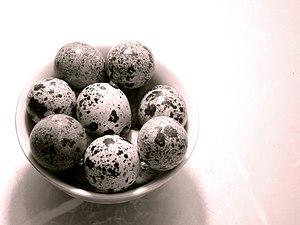
Les cailles sont de petits oiseaux migrateurs (15 cm de longueur environ) de la sous-famille des Perdicinae. हिन्दी: बटेर या वर्तक (quail) भूमि पर रहने वाले जंगली पक्षी हैं। ये ज्यादा लम्बी दूरी तक नहीं उड़ सकते हैं और भूमि पर घोंसले बनाते हैं। 한국어: 메추라기류(quail)란 메추라기 및 그와 비슷하게 생긴 닭목의 종을 총칭하는 말이다. 日本語: ウズラ類（うずらるい、鶉類）は、大きな分類群であるキジ亜科（分類体系によってはキジ科）の中で、ウズラ Coturnix japonica に似た小型種の総称である。 தமிழ்: காடை (ஆங்கிலம்: Quail) என்பது ஃபசியானிடே (தொகையுடைப் பறவைகள்) குடும்பத்தில் உள்ள நடுத்தர அளவு கொண்ட பல பறவைப் பெரினங்களைக் குறிக்கும் பெயர்ச்சொல்லாகும். Türkçe: Bıldırcın, sülüngiller (Phasianidae) familyasının Coturnix, Anurophasis, Perdicula, Ophrysia cinsinden küçük yapılı kuş türlerini ortak adı. Svenska: Vaktlar är ett samlingsnamn för ett antal släkten med medelstora hönsfåglar i familjerna fälthöns (Phasianidae) och tofsvaktlar (Odontophoridae). Norsk nynorsk: Vaktlar er ei felles nemning for fleire biologiske slekter av mellomstore fuglar i fasanfamilien Phasianidae. Català: Guatlla, guatla o guàtlera és un nom col·lectiu per a gèneres de la família dels fasiànids. مازِرونی: ورده یا بدبده اتا خورد پرنده هسته که ون پـَـــر ، گوشت و مرغانه پِرطرفدار هسته و همین‌تا وسته بعضی کشورها دله پرورش هدائه وونه.